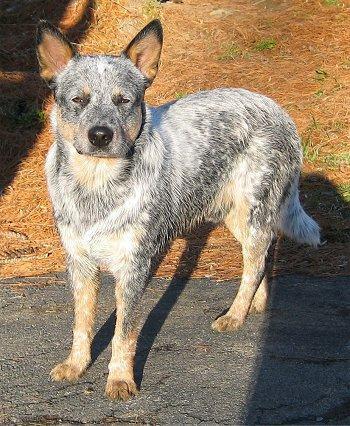
kelpie